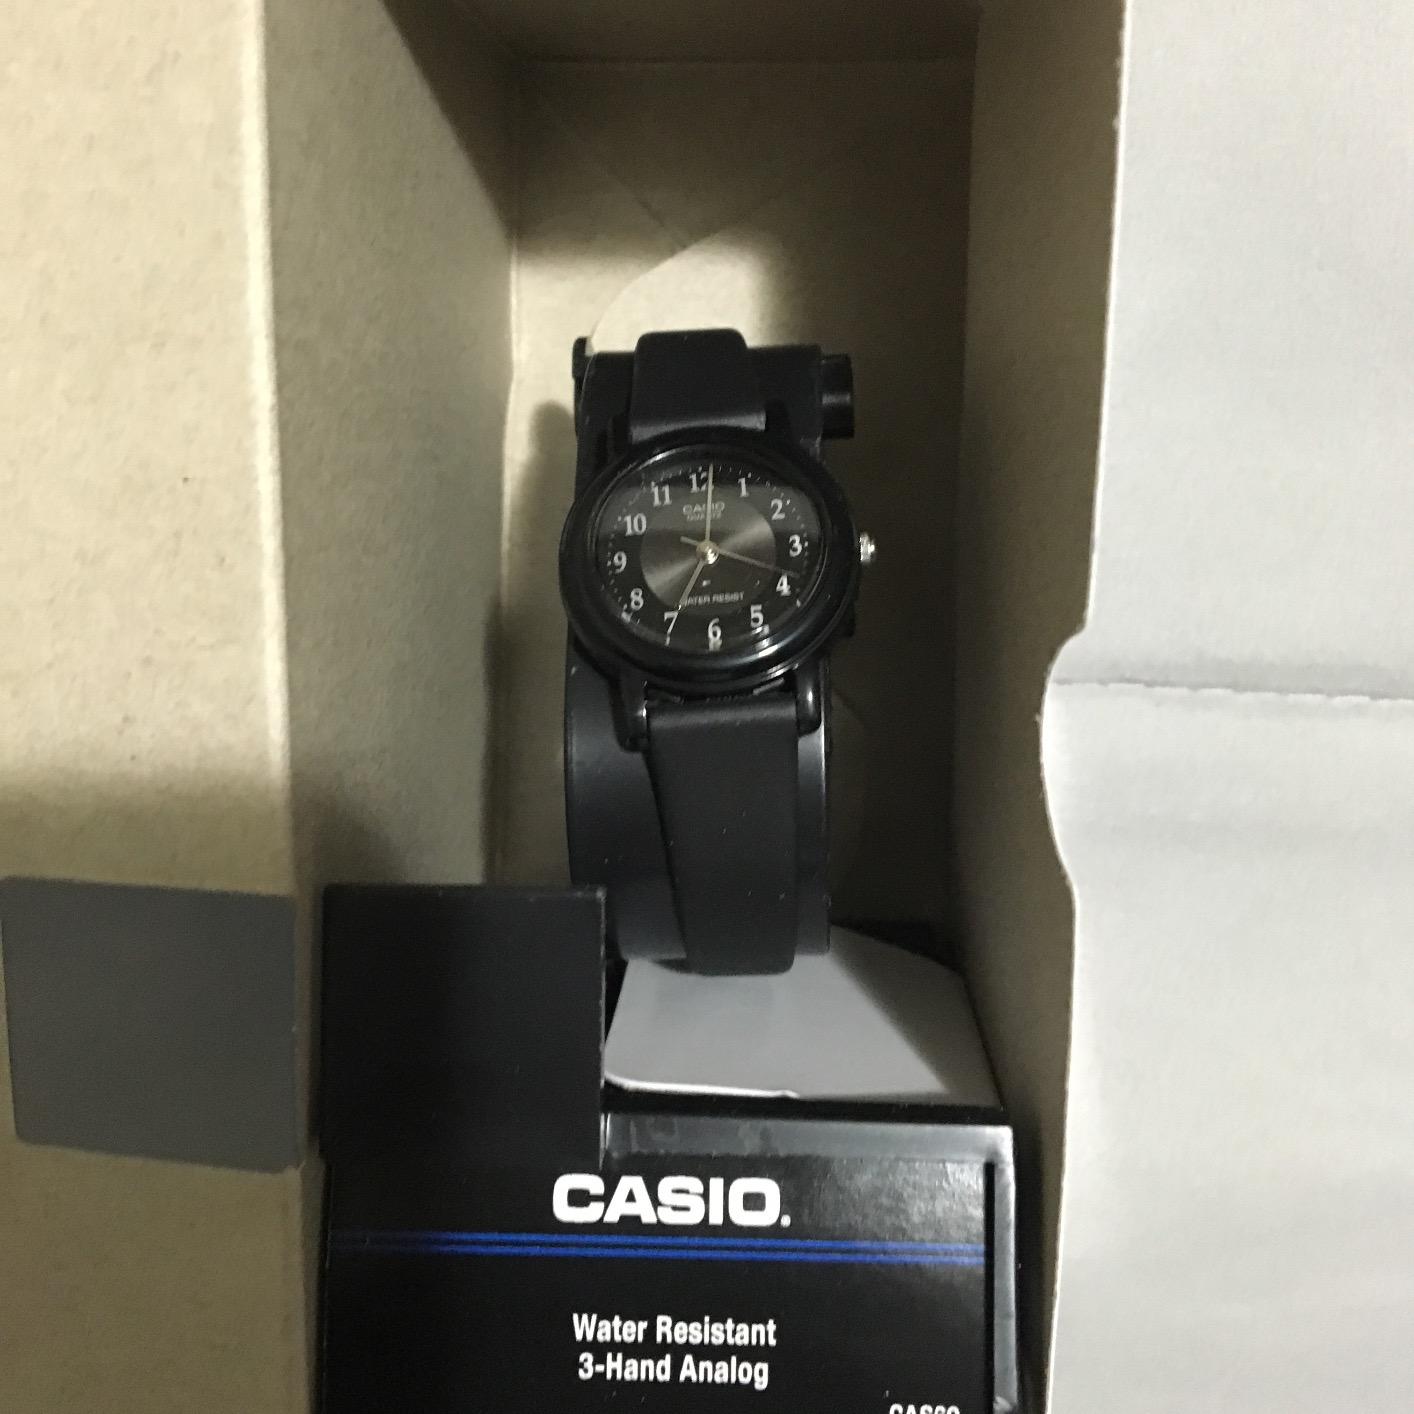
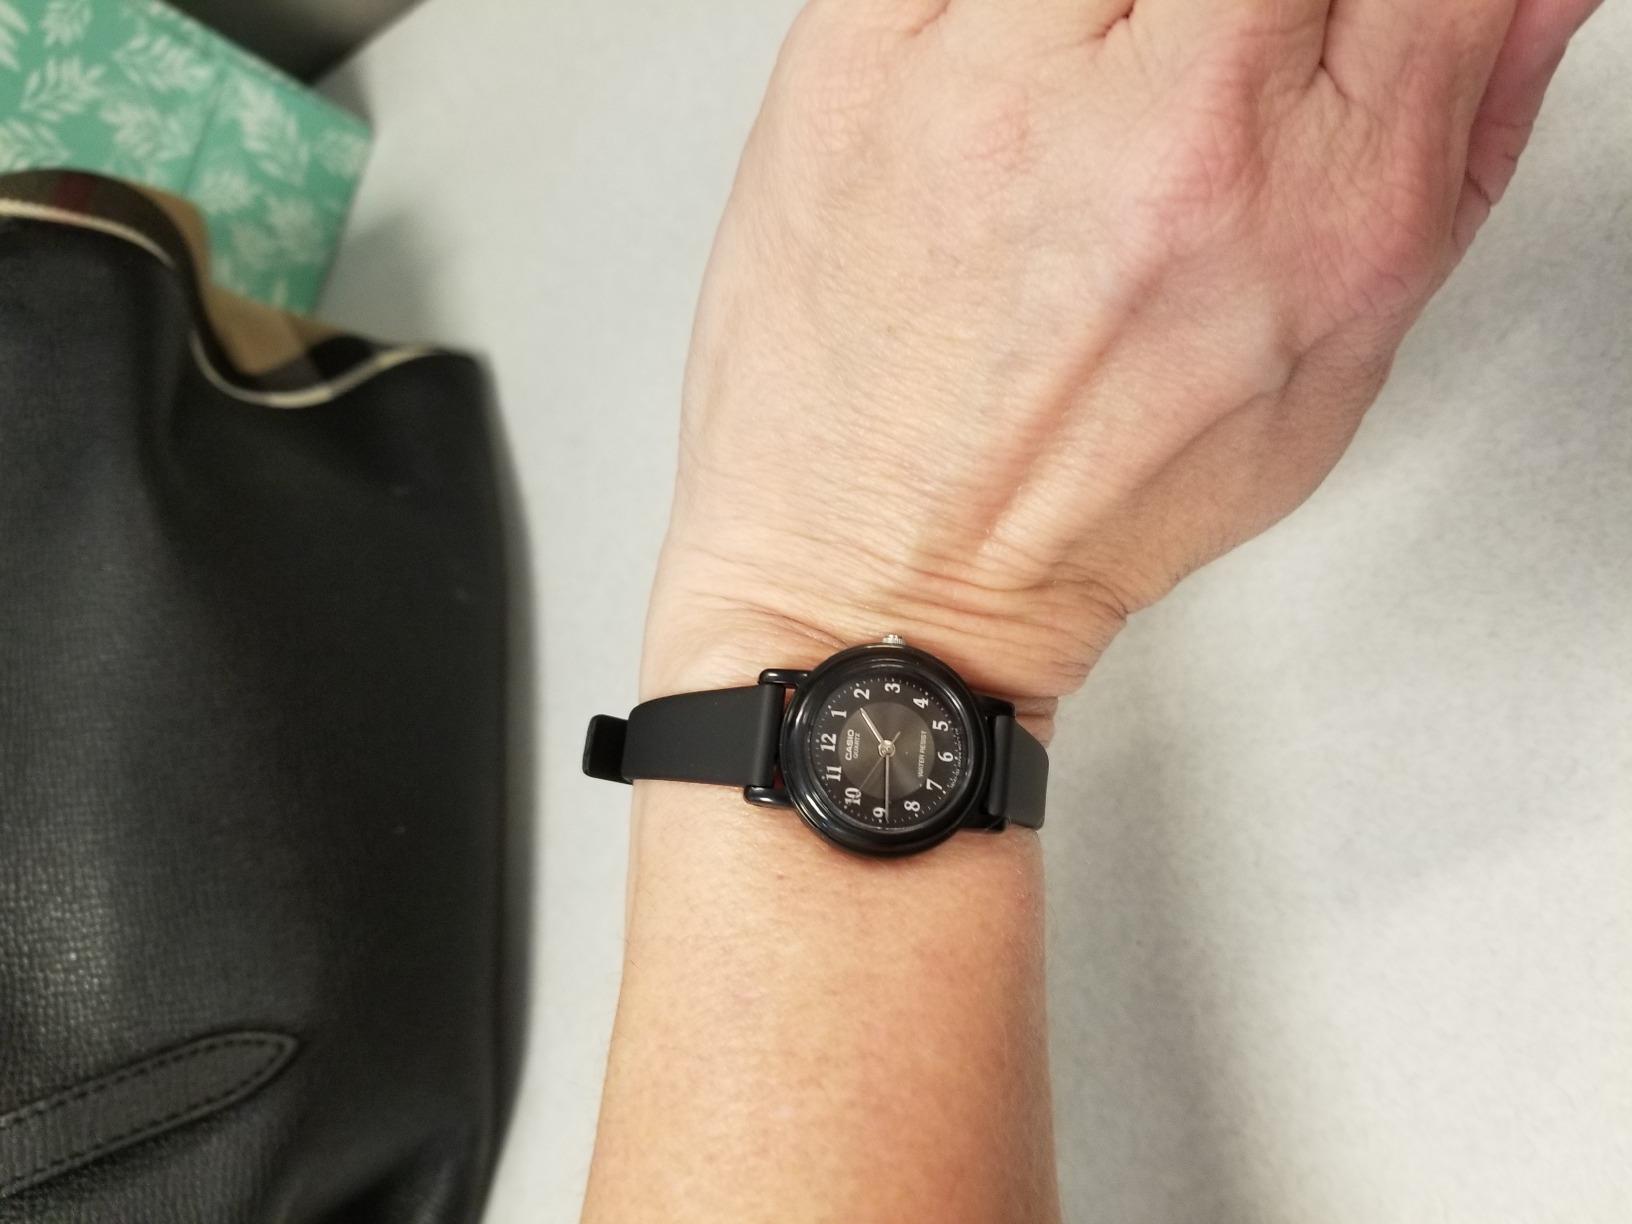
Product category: accessories_watch
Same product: yes